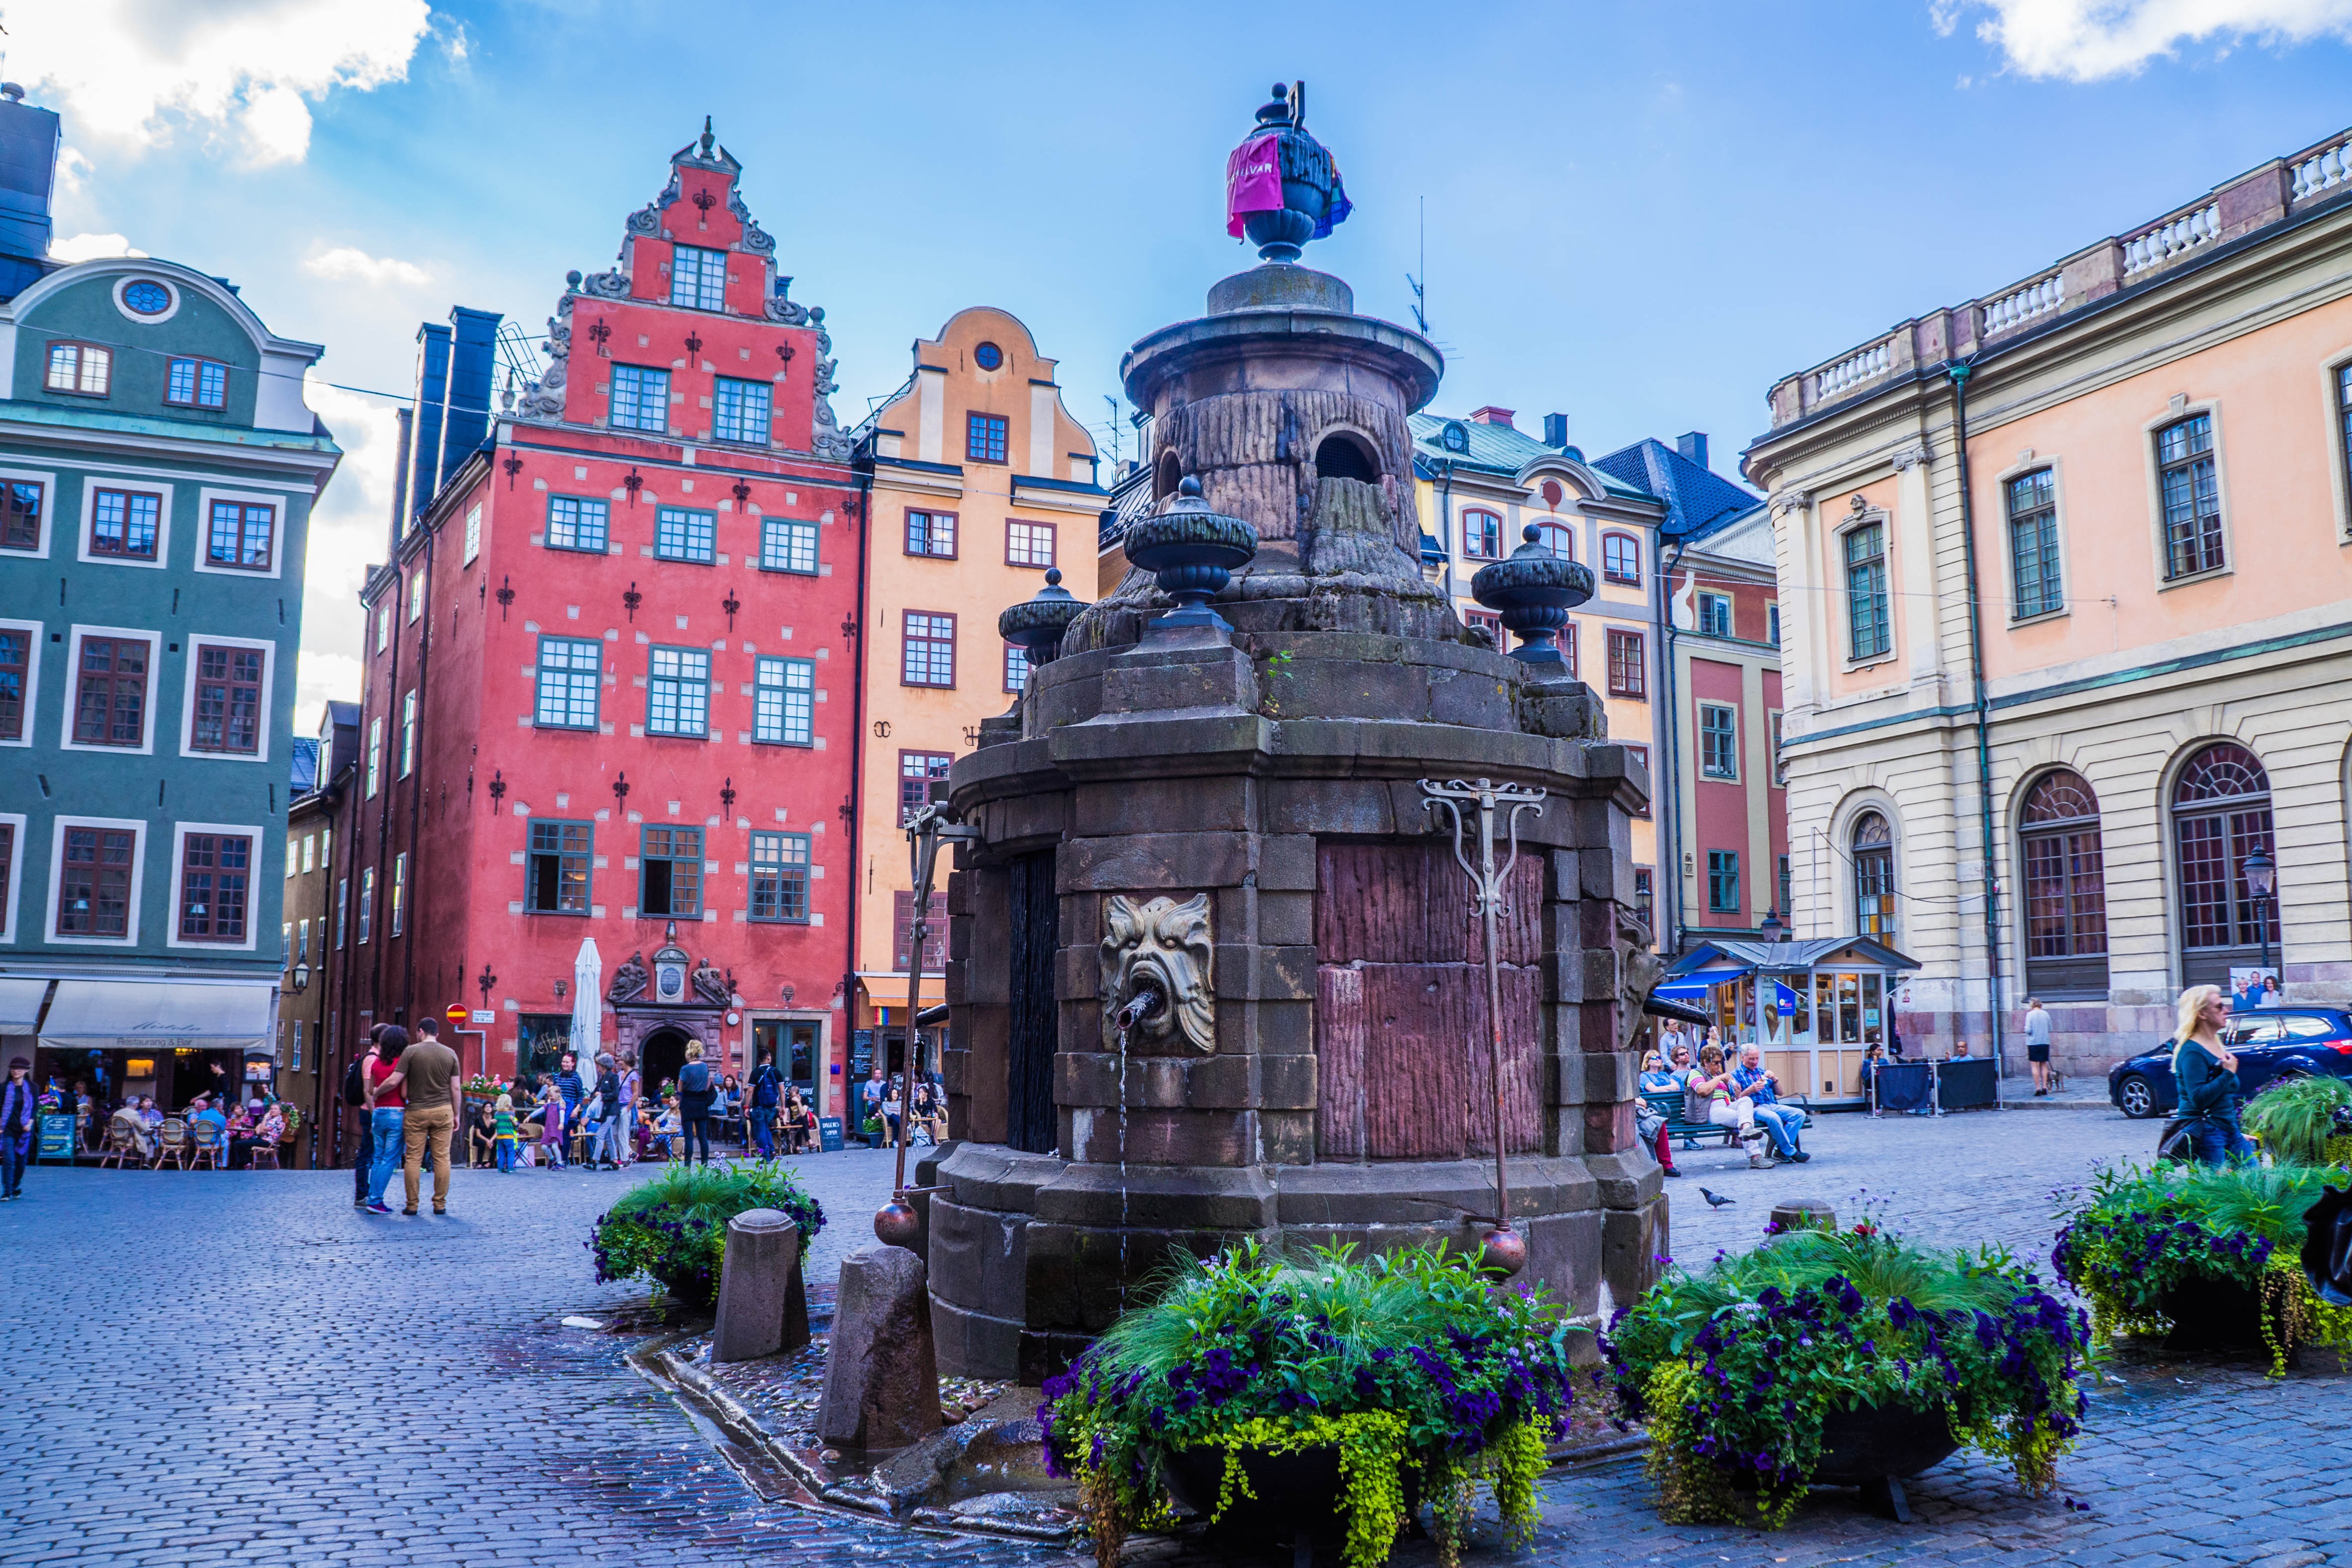
architecture, town, building, city, cityscape, downtown, europe, tower, plaza, landmark, tourism, waterway, sweden, fountain, town square, stockholm, scandinavia, swedish, tours, urban area, human settlement